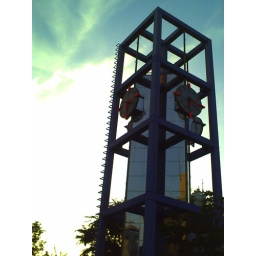
Afternoon in Shibuya - this clock tower is actually close to that Camera Cabaret shop if anyone is interested